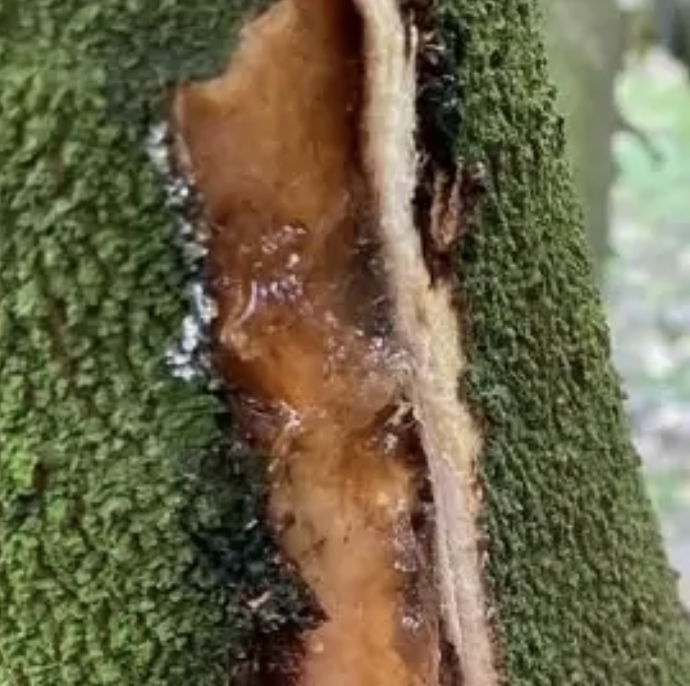
Label: stem_cracking_ gummosis